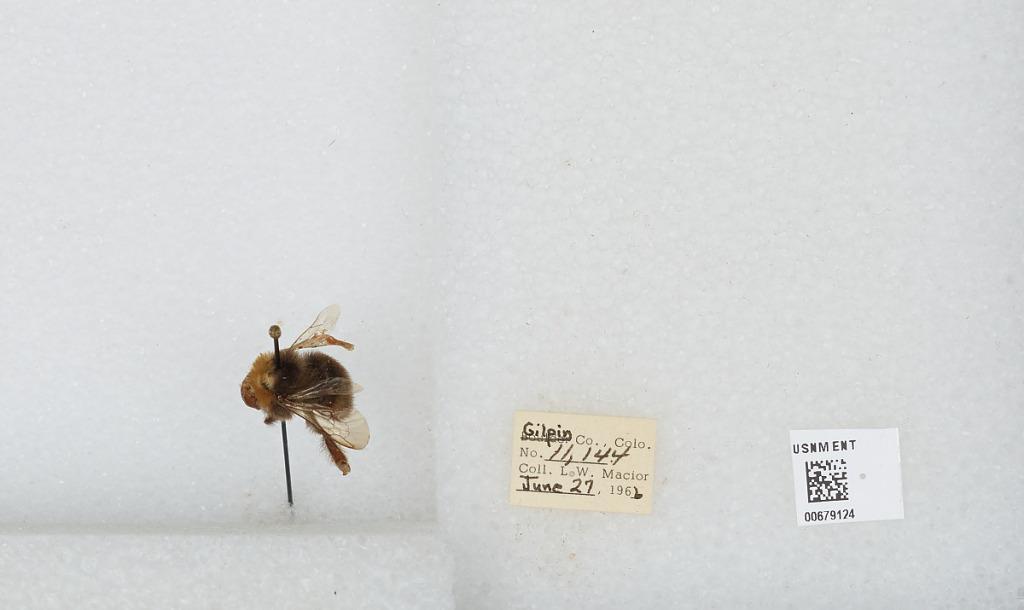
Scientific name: Bombus (Bombus) occidentalis Greene
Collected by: L. Macior
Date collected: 1966-6-27
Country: United States
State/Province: Colorado
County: Gilpin
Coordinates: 39.8908, -105.508